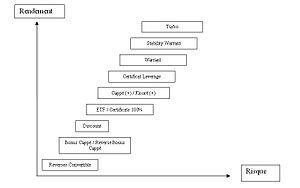
Profil risque / rendement produits Bourse
En France un produit de bourse est une valeur mobilière liquide émise par un établissement bancaire et cotée en continu à la Bourse de Paris. Chaque produit a un code Isin, un code mnémonique et se négocie à la bourse de Paris entre 08h00 et 18h30. Les produits de bourse s’échangent aussi simplement que des actions. Leurs cotations font l’objet d’un contrat d’animation entre l’émetteur du produit et NYSE Euronext Paris. Les transactions se réalisent via un intermédiaire financier classique : banque, courtier ou société de gestion.